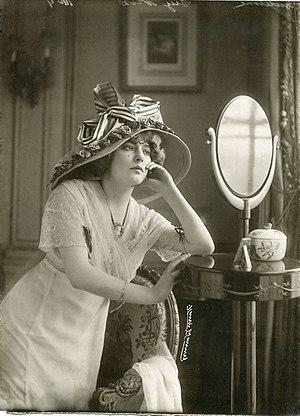
Geneviève Lantelme, nom de scène de Mathilde Hortense Claire Fossey, est une actrice française, une célébrité, une icône de la mode et une courtisane du début du XXᵉ siècle, née dans le 18ᵉ arrondissement de Paris le 20 mai 1883 et morte près de Rees en Allemagne le 25 juillet 1911.